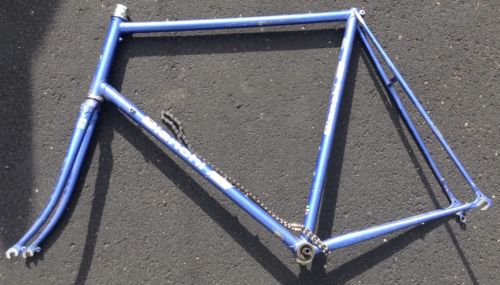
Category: bicycle